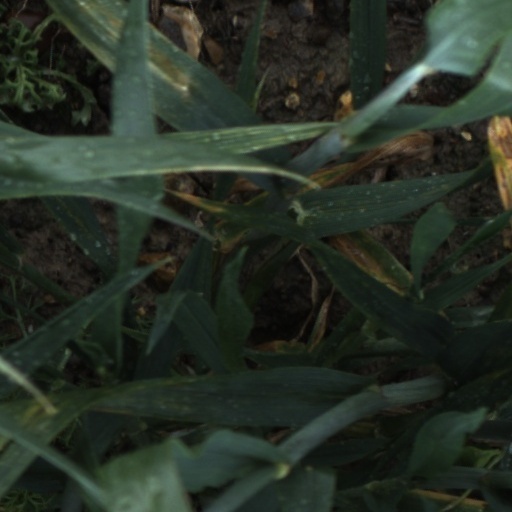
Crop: wheat